Roskilde

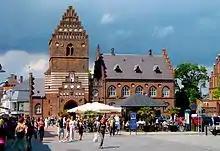
The former city hall of Roskilde, completed in 1884

It is unclear when Roskilde became a market town but it was certainly enjoying trading privileges under King Eric II who reigned from 1134 to 1137. These privileges were firmly established when the Roskilde City Council granted market town status to other towns on Zealand on 15 June 1268. By that time, it was probably the largest and most important town in Denmark. In 1370, the city owned 2,600 farms throughout Zealand.